Parched

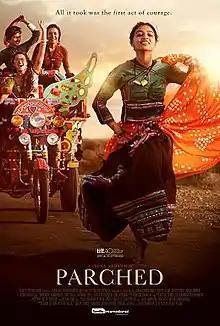
Film poster

Parched is a 2015 Indian drama film written and directed by Leena Yadav and produced by Ajay Devgan under his banner Ajay Devgn FFilms. It premiered at the Special Presentations section of the 2015 Toronto International Film Festival. In India, the film was released on 23 September 2016.